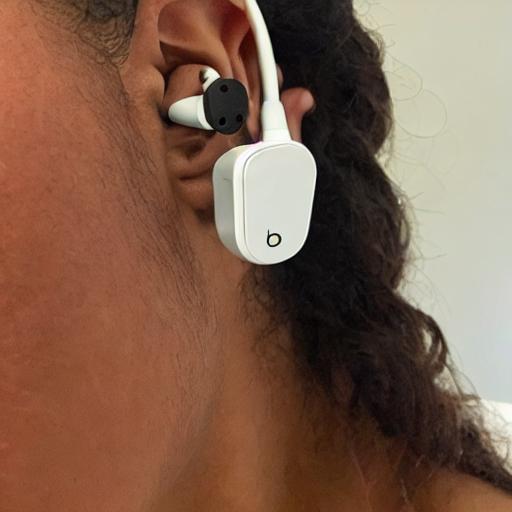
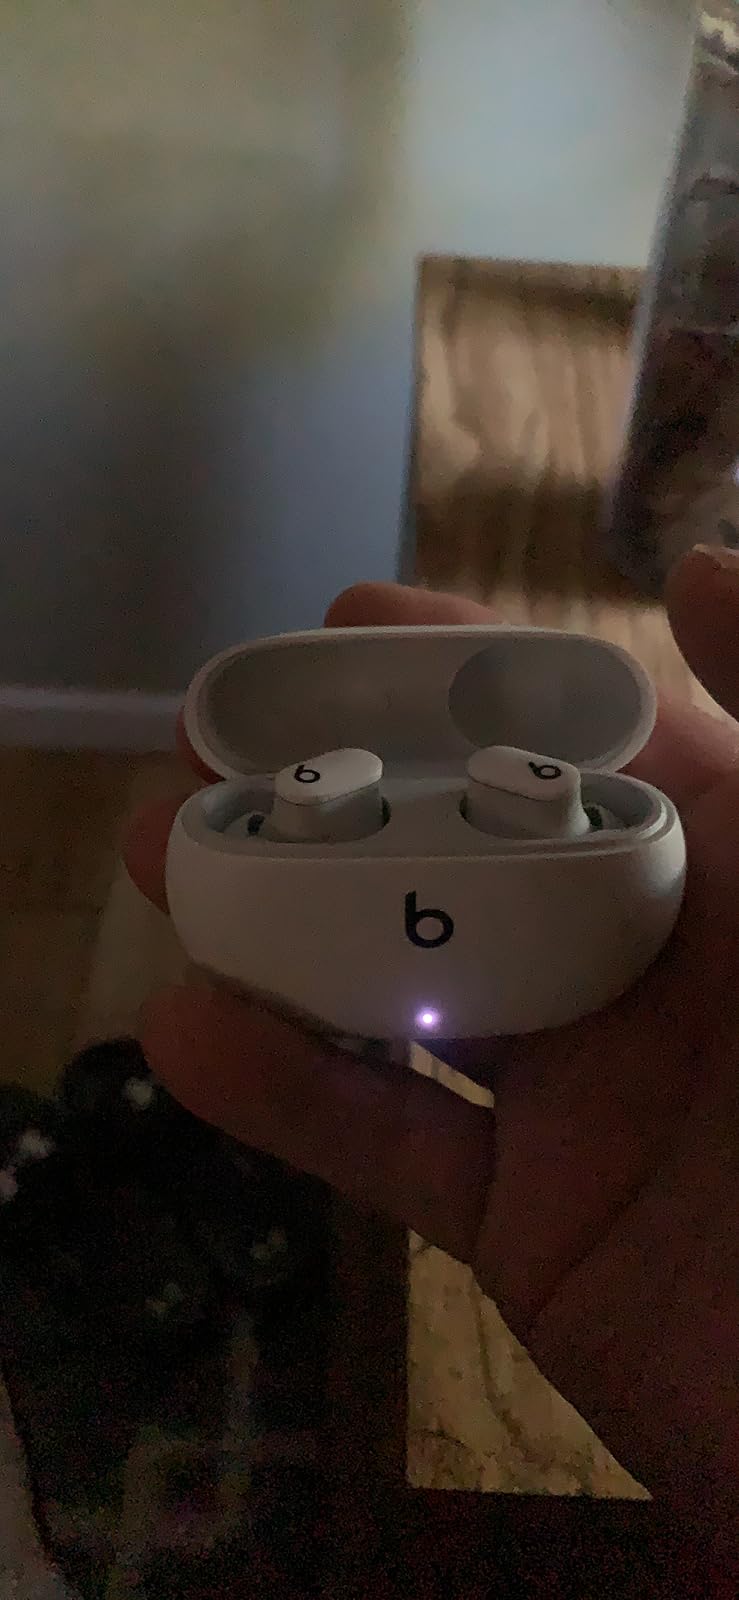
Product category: earbuds
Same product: no